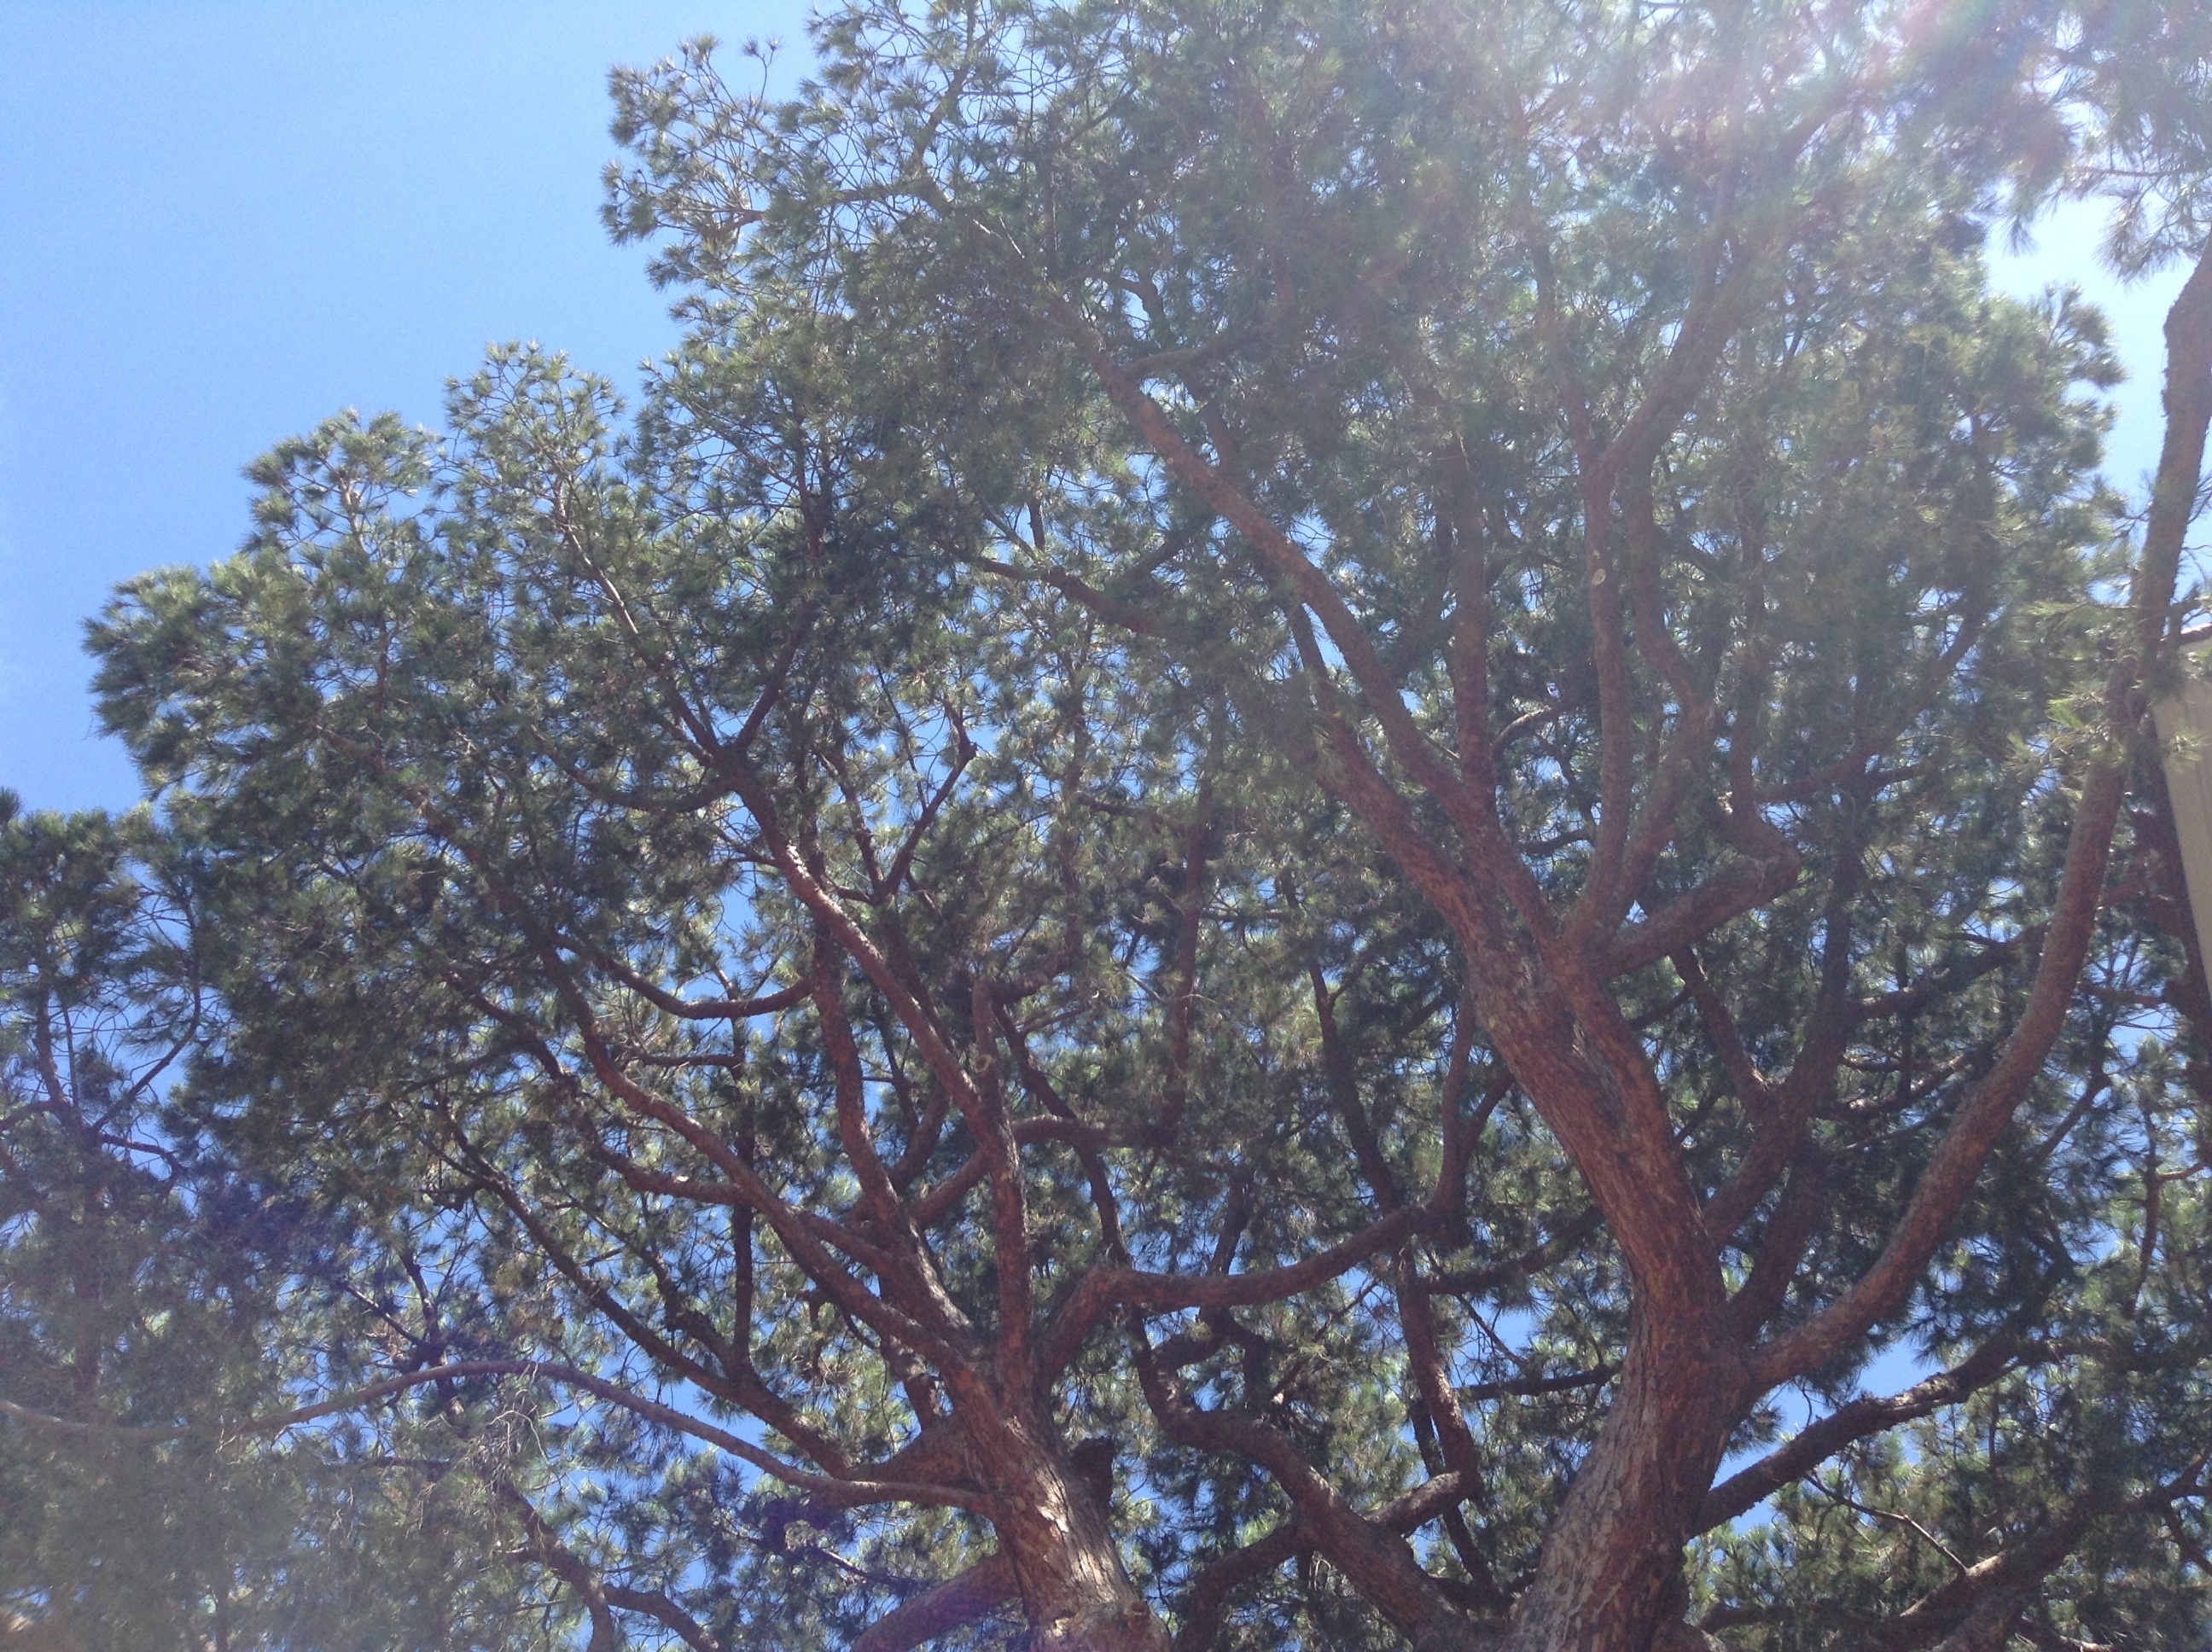
tree, branch, plant, leaf, flower, deciduous, oak, woodland, ecosystem, flowering plant, woody plant, land plant